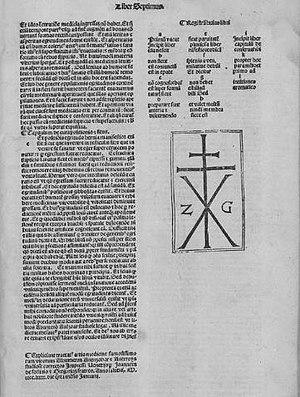
Incunable écrit par Ibn Zuhr, ʿAbd al-Malik ibn Abī al-ʿAlāʾ Zuhr ibn ʿAbd al-Malik Abū Marwān (1092?-1162)
Un colophon est la note finale d'un manuscrit ou d'un incunable donnant généralement des indications sur le titre de l'œuvre, l'auteur, parfois sur le copiste et la date de copie ou bien sur l'imprimeur et la date d'impression. Il sera par la suite remplacé par la page de titre.